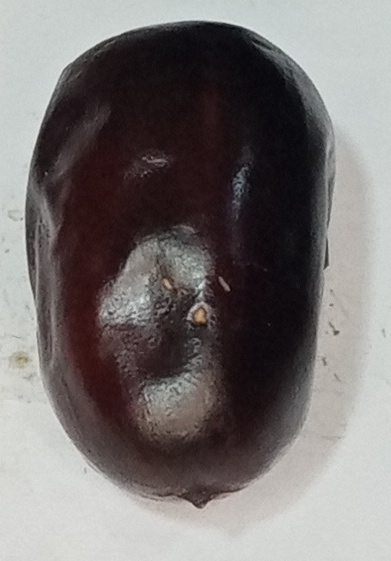
Variety: kupro
Size: large
Grade: grade-2